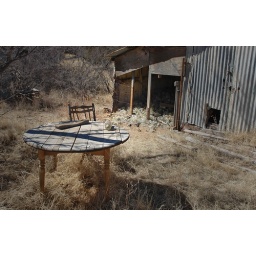
Old garage barn in Oracle, Arizona. A pile of telephone insulators.